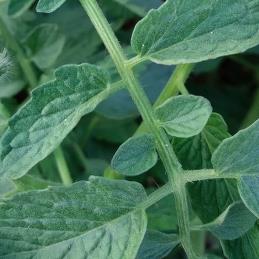
Crop: Tomato
Condition: healthy-leaf